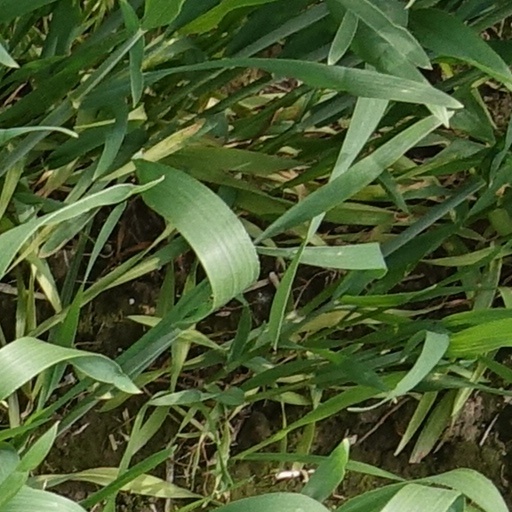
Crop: wheat